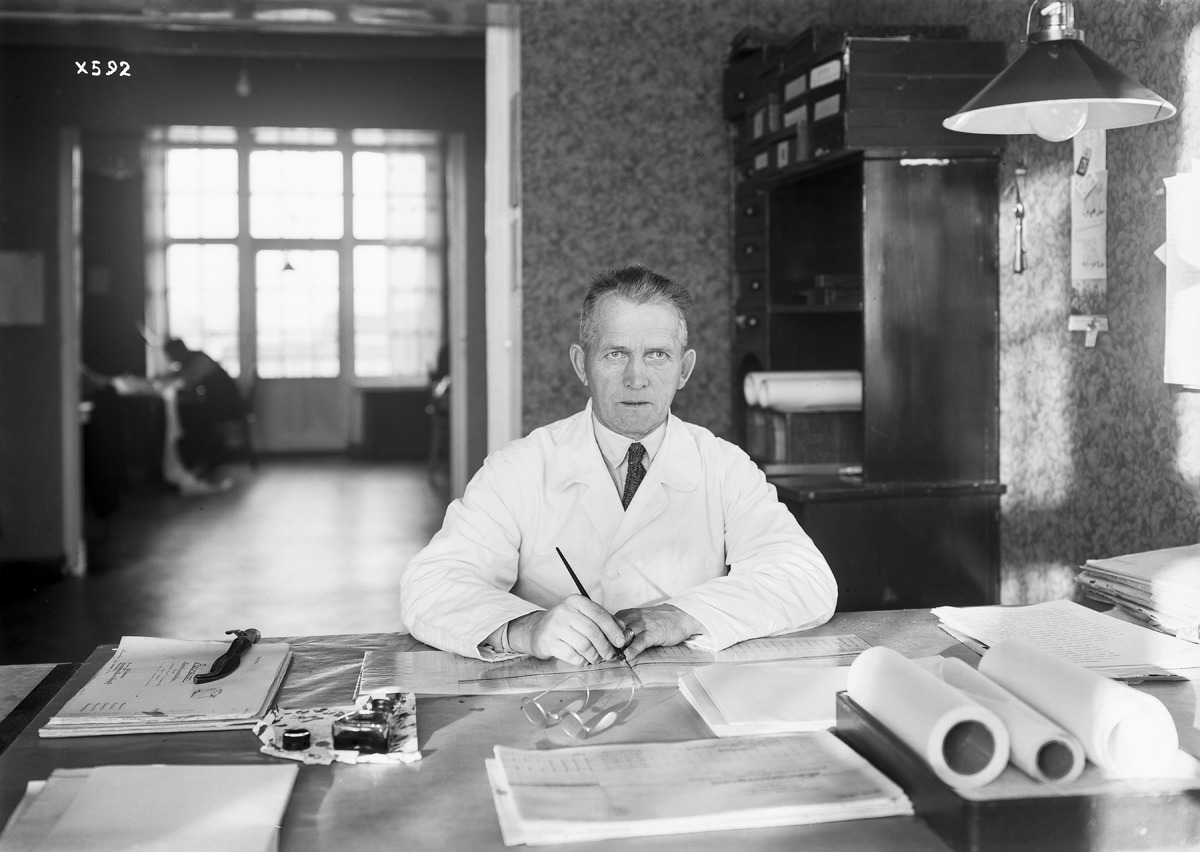
Oulun maanviljelysinsinööripiiri täyttää 30 vuotta
The 30th anniversary of Oulu district for farm engineers
sisällön kuvaus: Oulun maanviljelysinsinööripiiri täyttää 30 vuotta 16.11.1935. Piirin vanhin rakennusmestari N. A. Haaranen työpöytänsä ääressä. content description: The 30th anniversary of Oulu district for farm engineers on November 16, 1935. N. A. Haaranen, the oldest construction foreman of the district, at his desk.
Vuosi: 1935
Paikka: Suomi, Oulu, Suomi, Pohjois-Pohjanmaa, Oulu
Aiheet: Haaranen, N. A.; Oulun maanviljelysinsinööripiiri; puolikuva; sisäkuva; insinöörit; rakennusmestarit; merkkipäivät; engineers; anniversaries; construction foremen